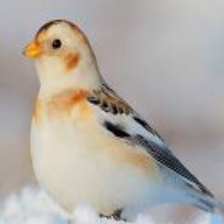
Species: MCKAYS BUNTING
Scientific name: PLECTROPHENAX HYPERBOREUS
ImageNet parent category: indigo_bunting